Dan Forshaw

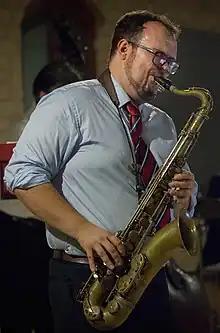
Dan Forshaw

Dan Forshaw (born 19 May 1981) is an English jazz musician and music educator who started his career aged sixteen. He plays the tenor, soprano and alto saxophone and has also recorded on bass clarinet and the Electronic Wind Instrument or EWI. He is a passionate advocate for improving and facilitating music education for both adults and children, and is a figure in the digital revolution sweeping through music education.